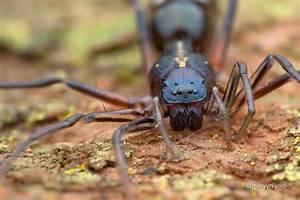
spider